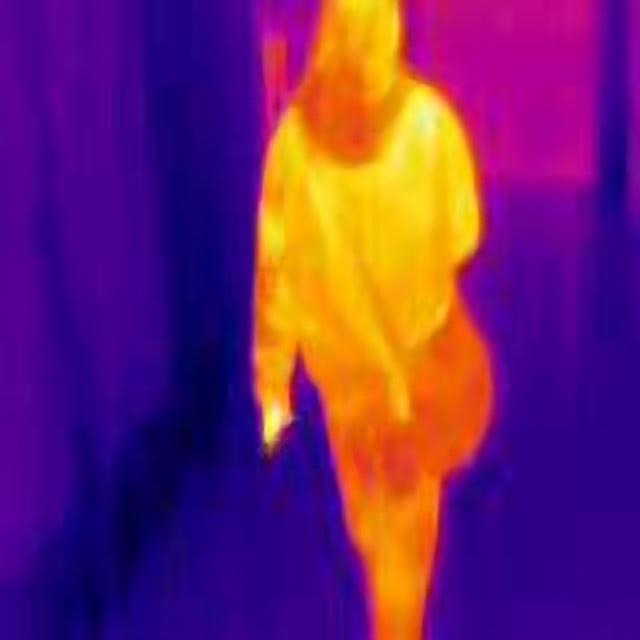
Detected objects:
label: person